Marek Kalbus

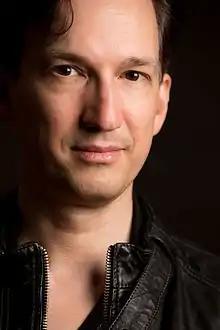

Marek Kalbus (born 14 January 1969 in Königs Wusterhausen) is a German opera and concert singer. He has the voice of a typical "basso cantante" and sings bass and bass-baritone roles.